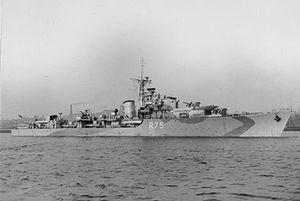
Le HMS Virago (R75) était un destroyer de classe V de la Royal Navy qui a servi durant la Seconde Guerre mondiale.
La Classe U et V est une série de 16 destroyers construite pour la Royal Navy et lancée entre 1942 et 1943. Elle a servi durant la Seconde Guerre mondiale.